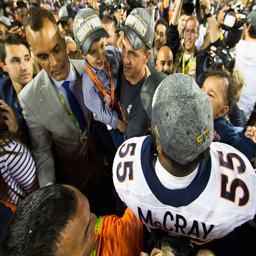
people make their way through the postgame crowd .